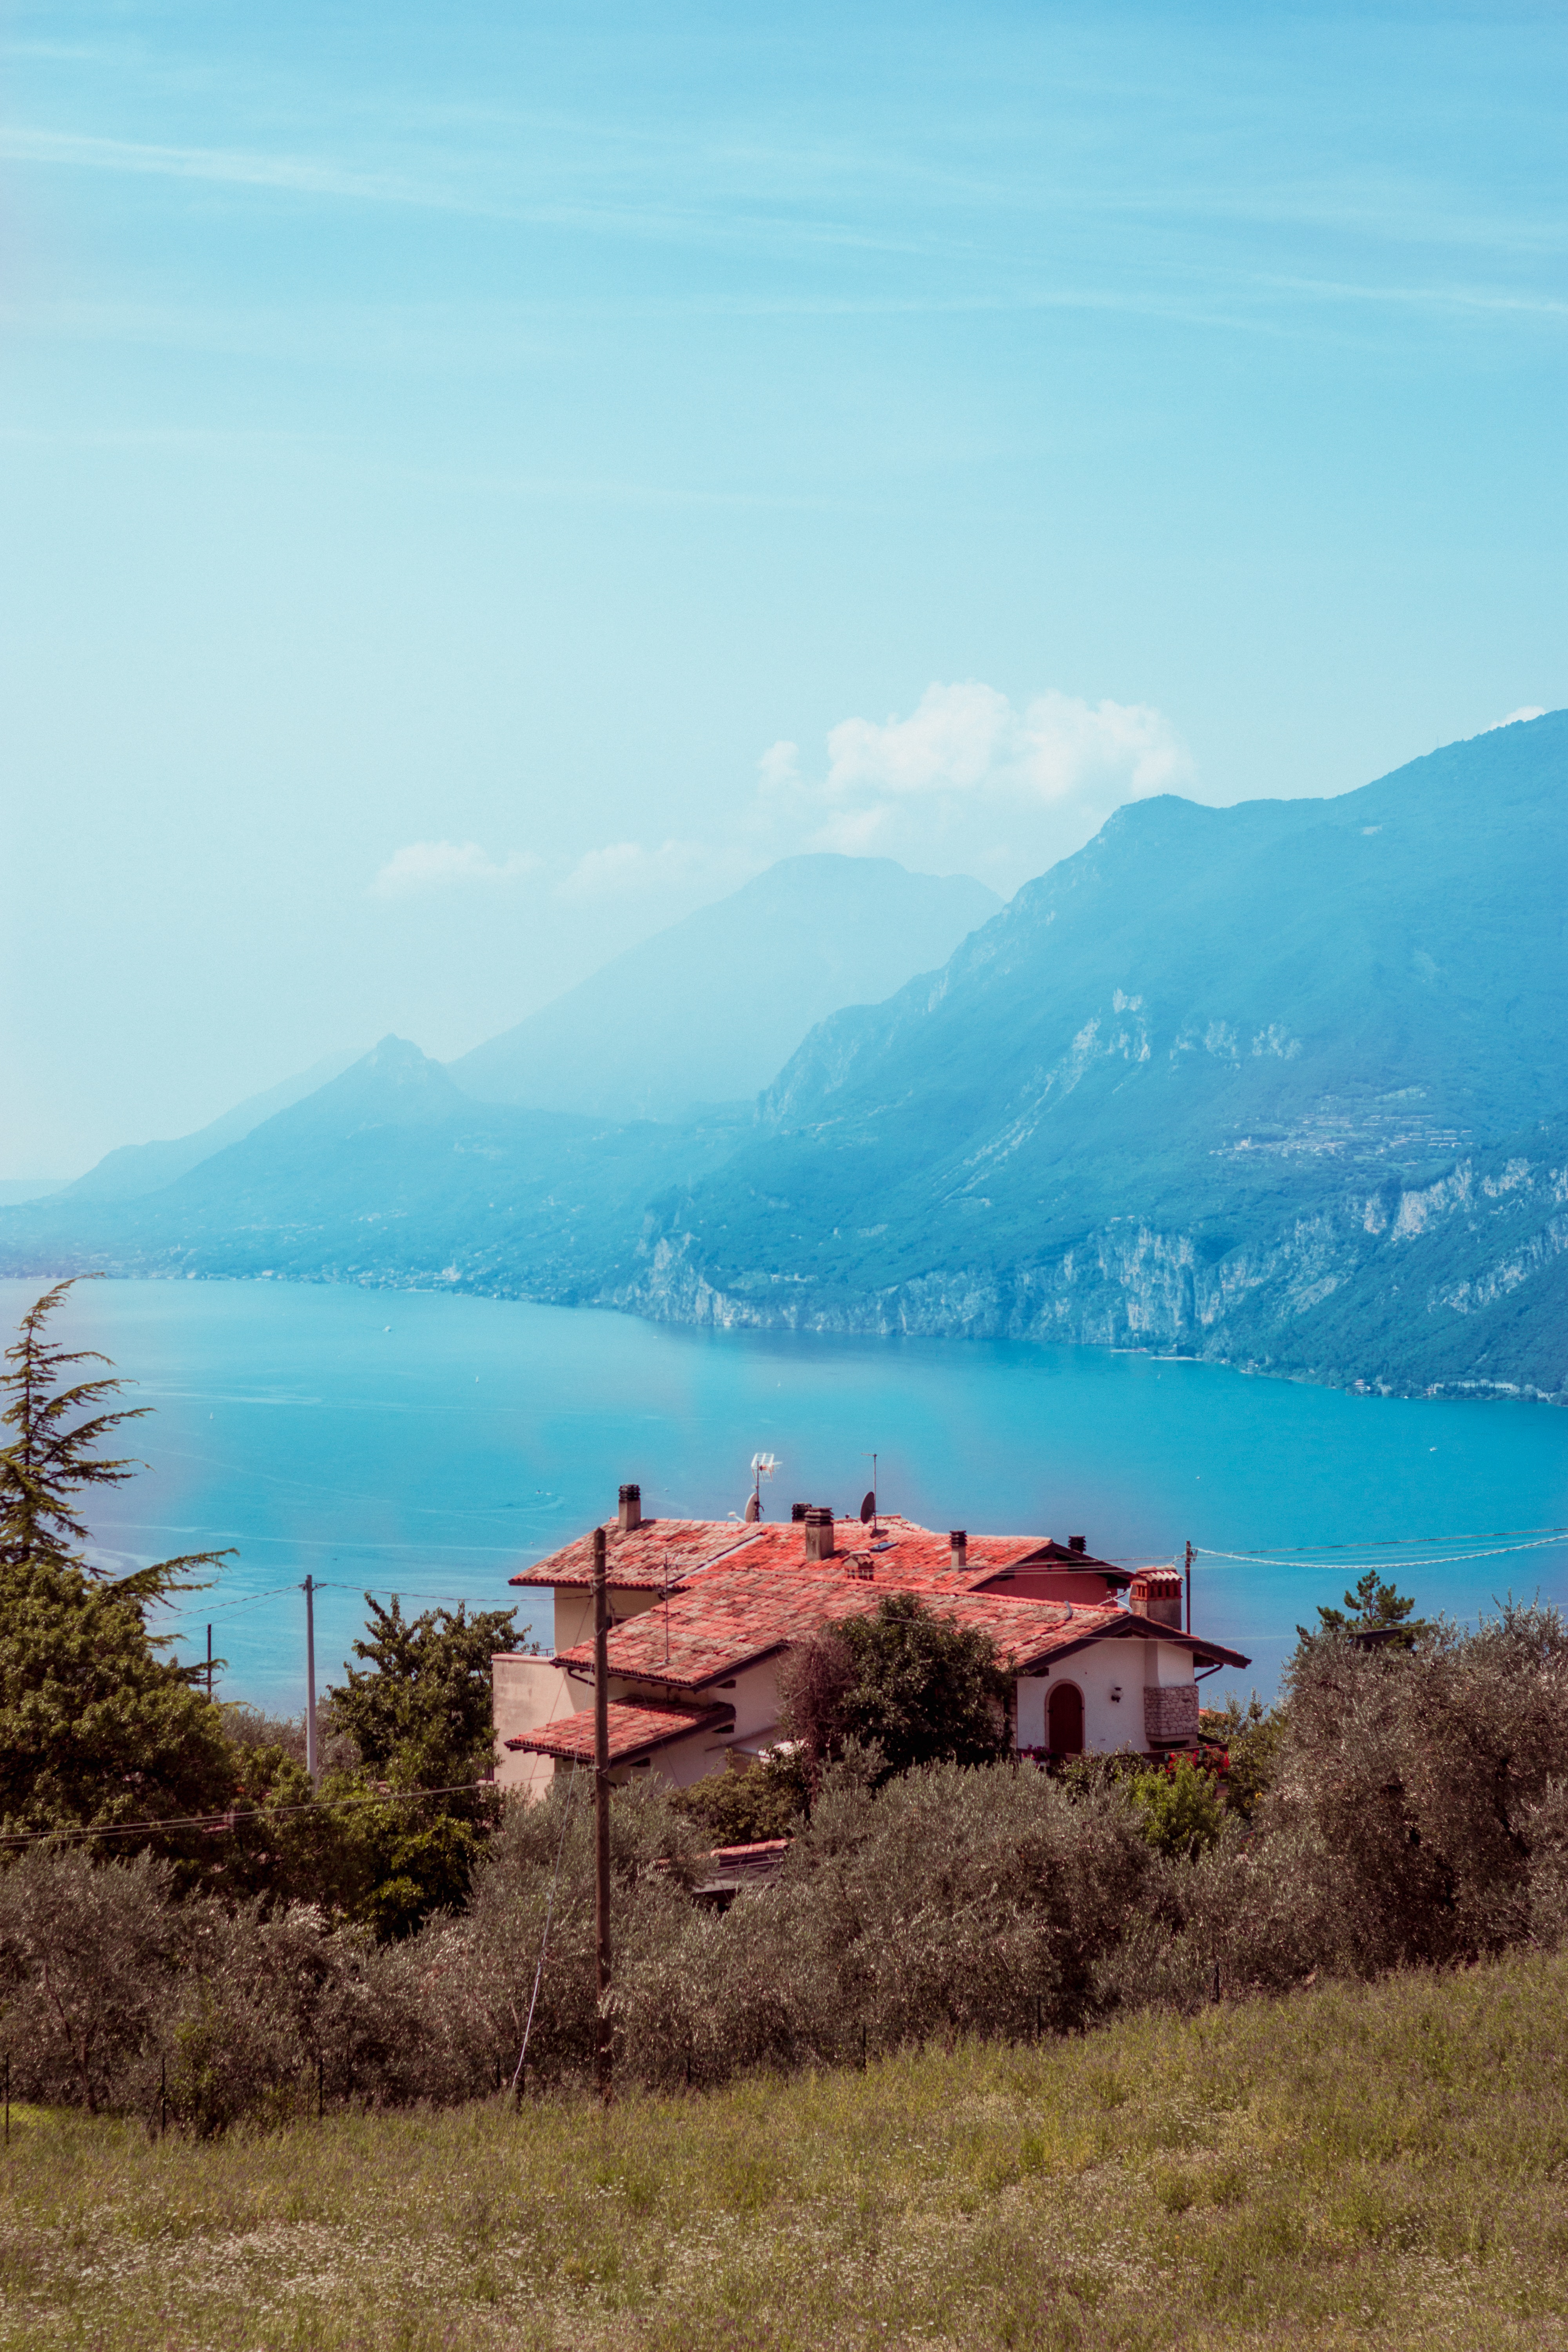
blue, sky, sea, azure, coast, turquoise, mountain, lake, hill, mountain range, highland, coastal and oceanic landforms, bay, tourism, vacation, hill station, summer, tree, cloud, shore, rural area, grass, horizon, landscape, ocean, house, reservoir, village, headland, loch, promontory, fell, city, road, beach